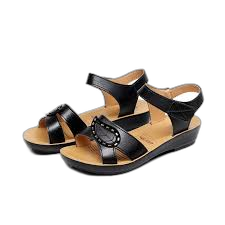
Waste category: shoes